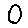
Label: 0